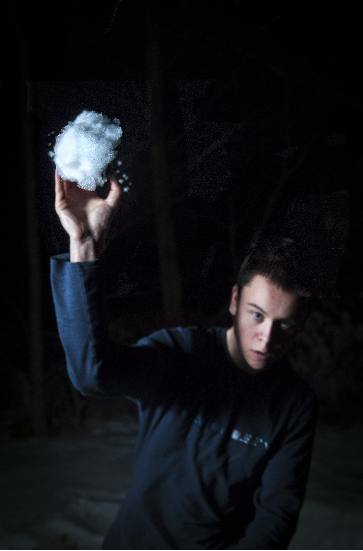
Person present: Yes